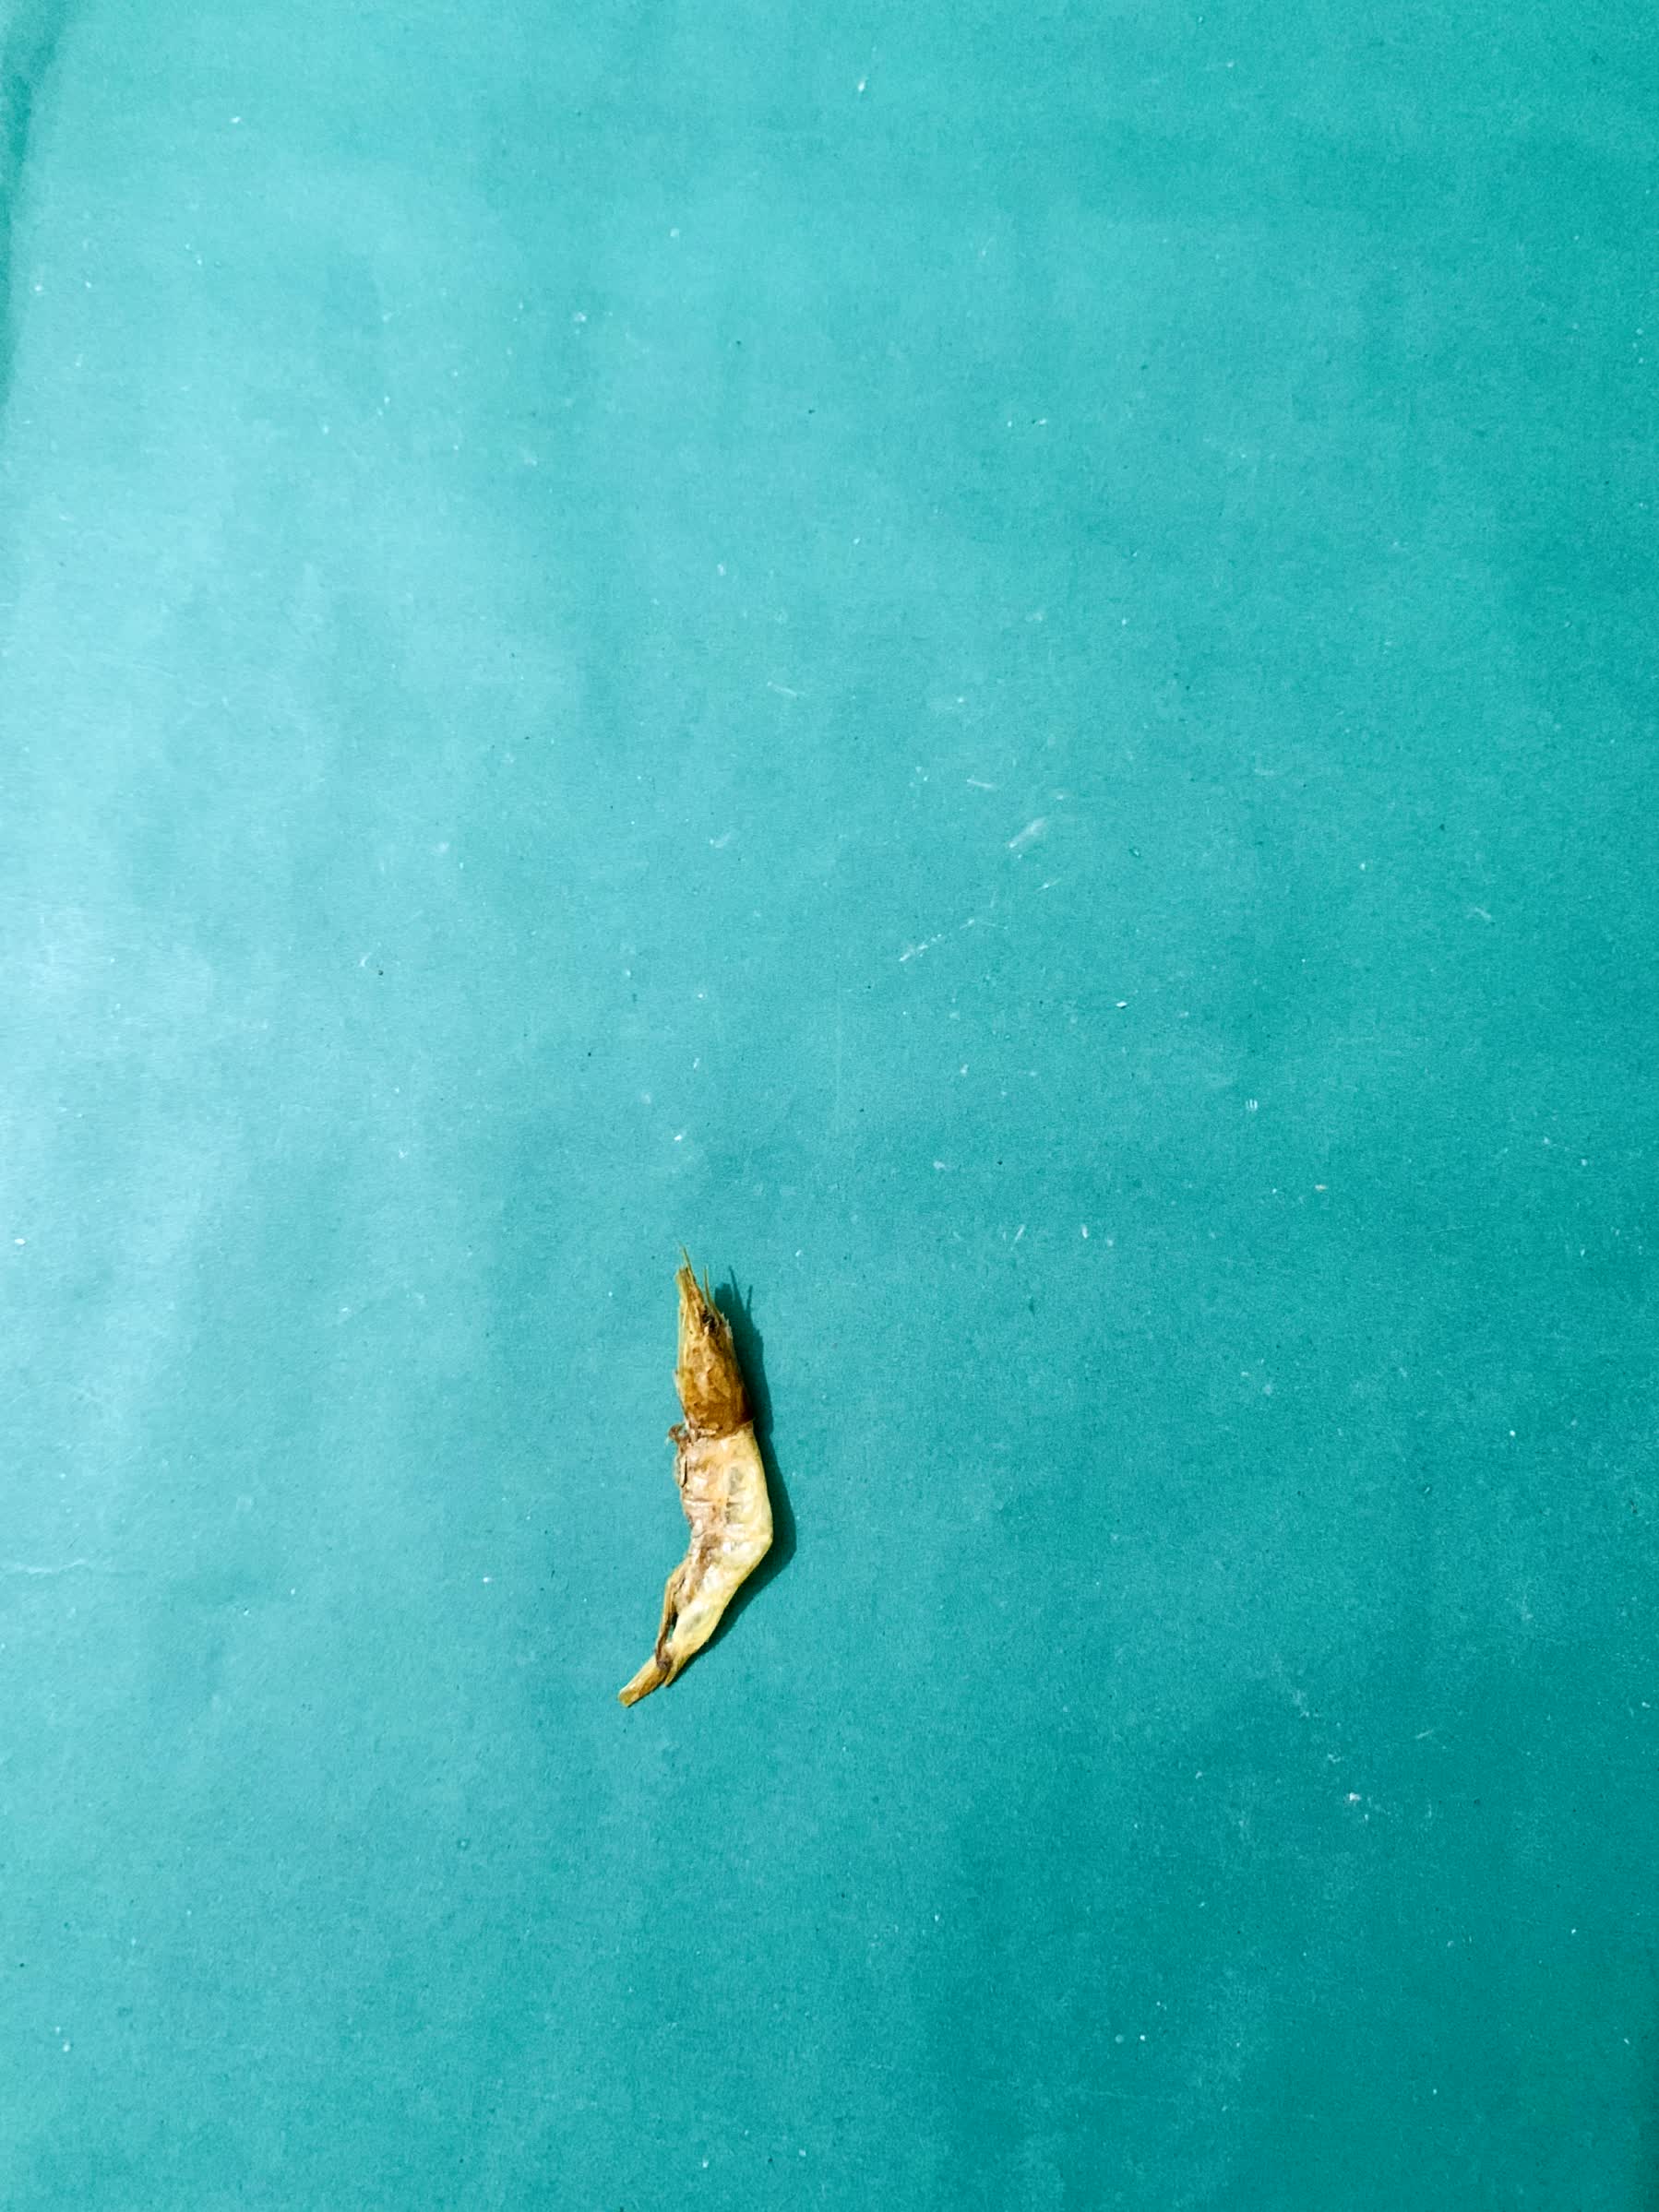
Species: chingri